Route 66 State Park

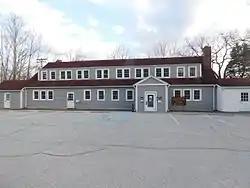
Former roadhouse, the park's cutoff visitor center

Route 66 State Park is a public recreation area located on the Meramec River at the site of the former town of Times Beach, Missouri. The state park encompasses east of Eureka. The park offers hiking, cycling, and equestrian trails, picnicking areas, and a boat ramp.